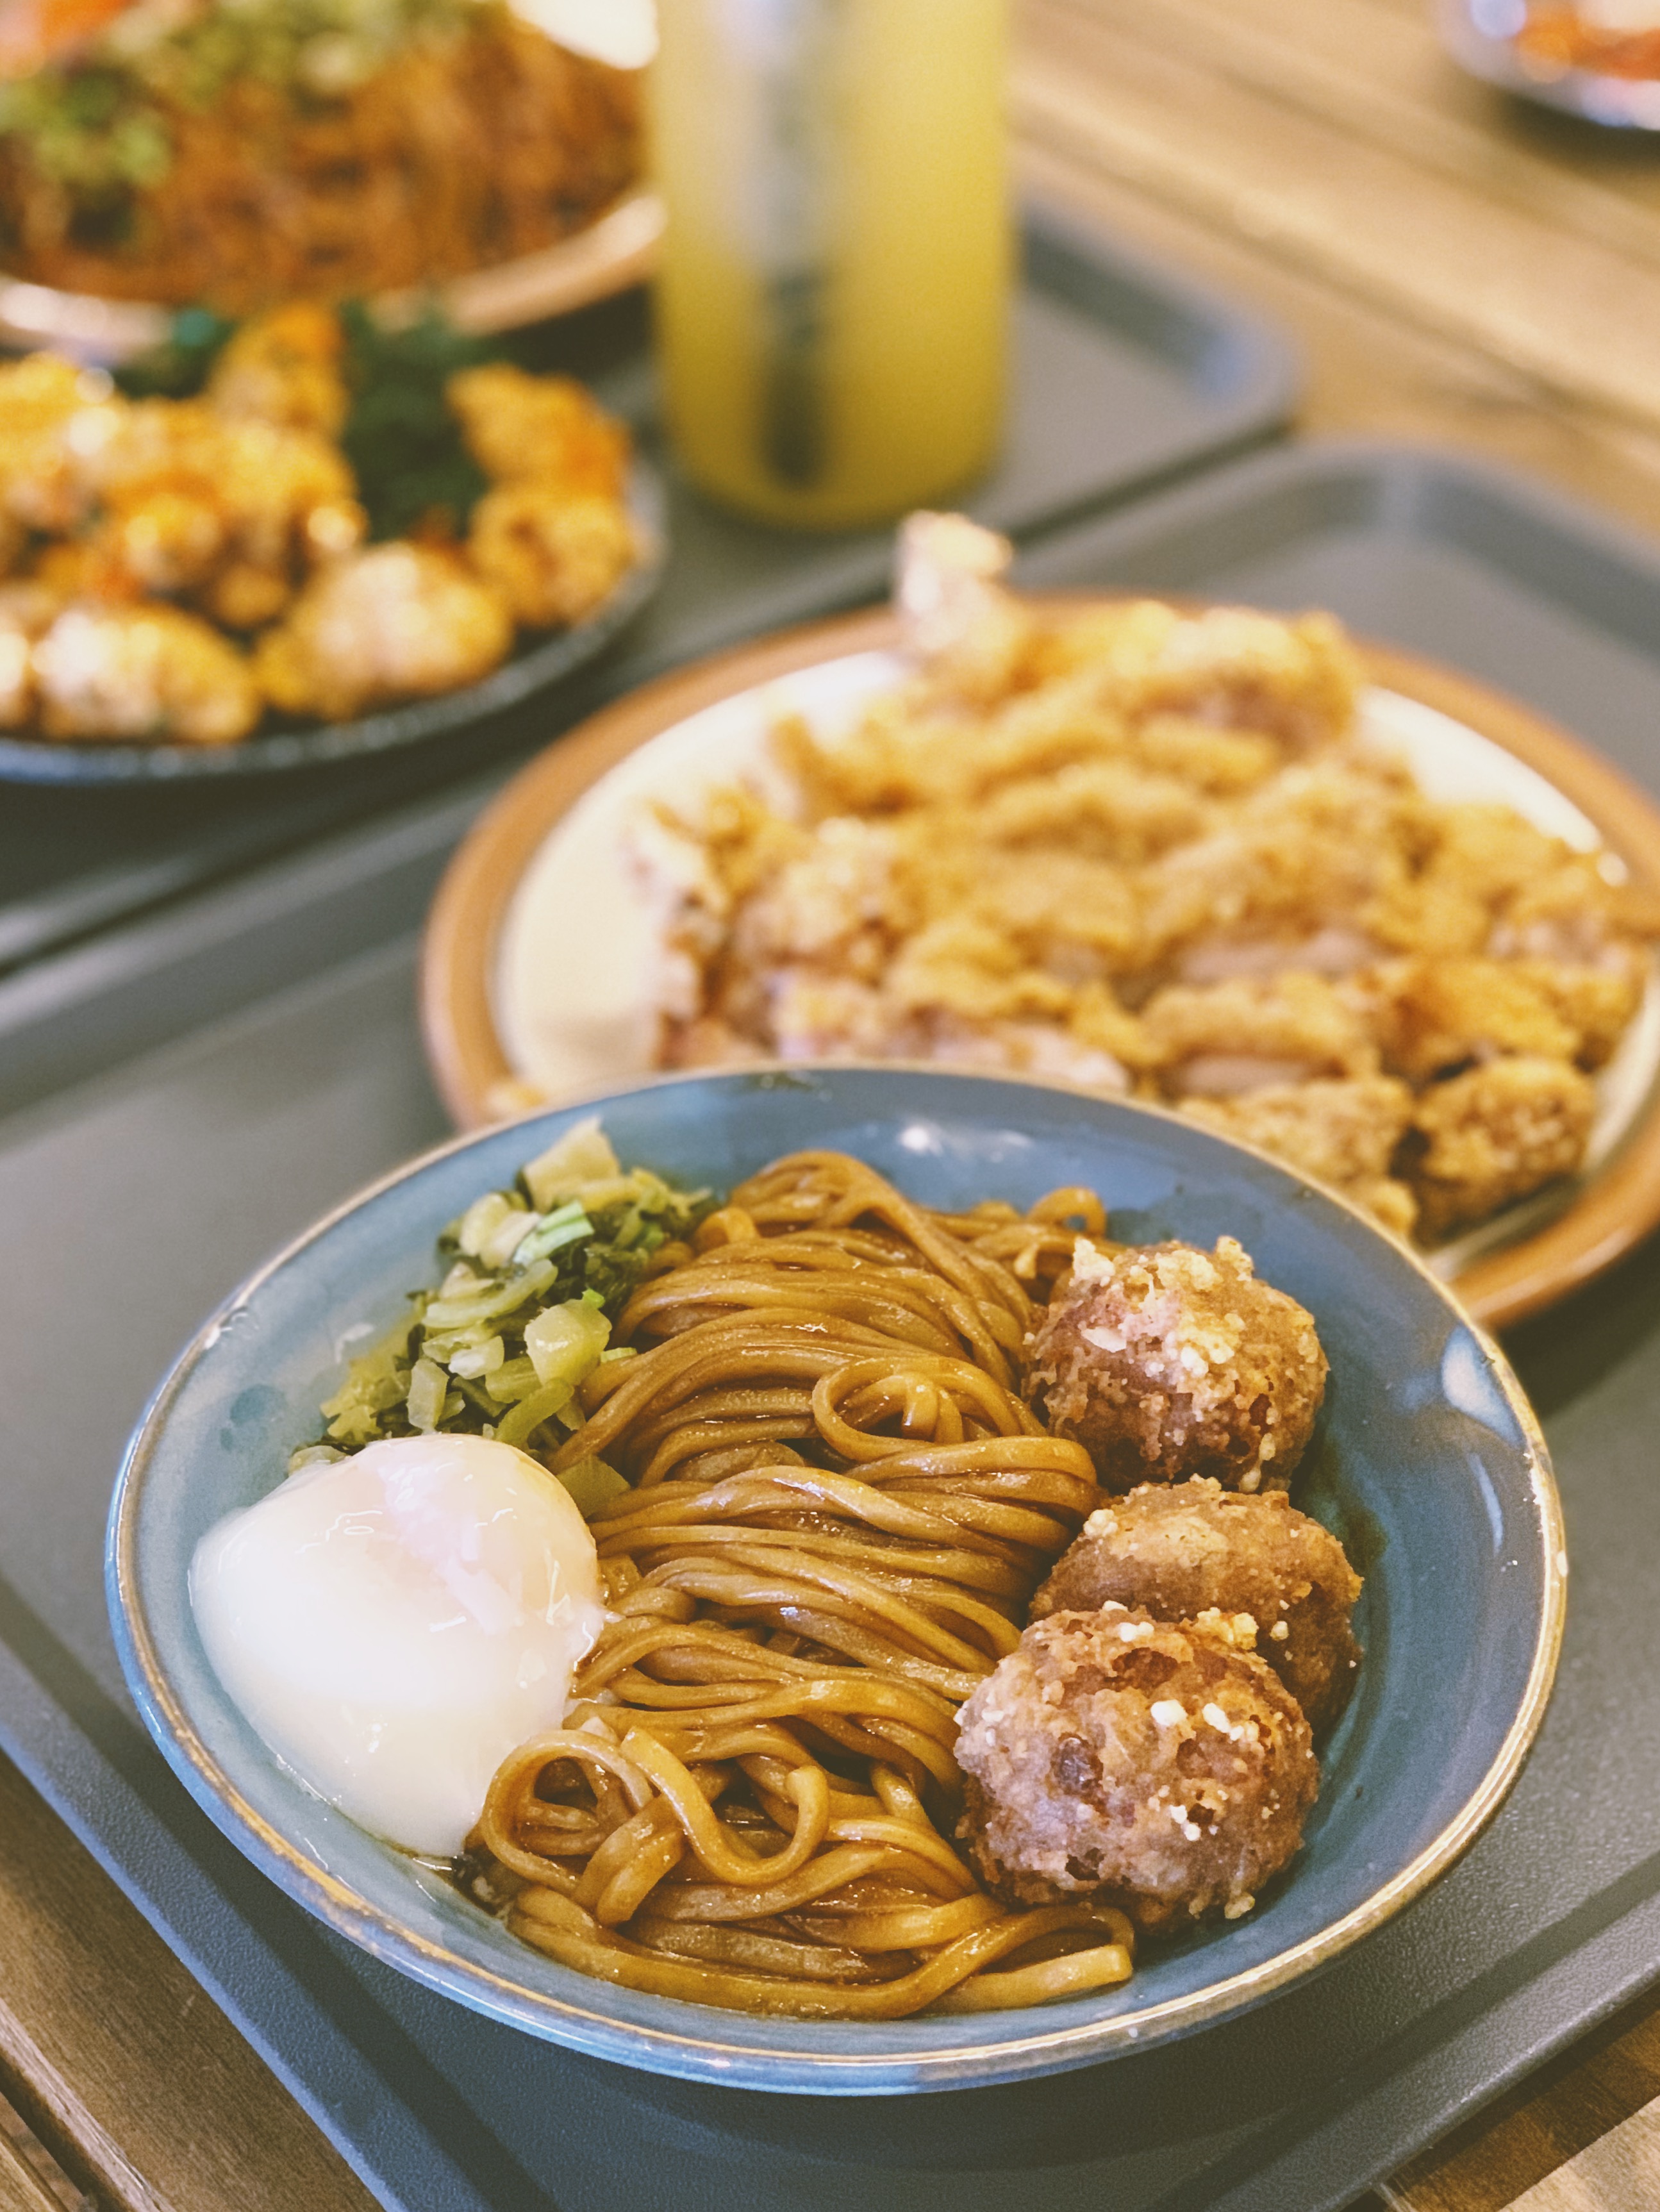
food, cuisine, tableware, dish, ingredient, fried food, serveware, dishware, plate, recipe, cooking, drinkware, meal, fast food, side dish, noodle, breakfast, brunch, comfort food, al dente, rice noodles, meat, supper, chinese food, delicacy, snack, deep frying, italian food, kitchen utensil, lamian, bowl, British cuisine, Hot dry noodles, platter, shirataki noodles, malaysian food, spaghetti, frying, lunch, junk food, indian chinese cuisine, liqueur, staple food, capellini